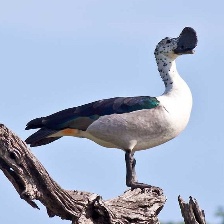
Species: KNOB BILLED DUCK
Scientific name: SARKIDIORNIS MELANOTOS
ImageNet parent category: drake